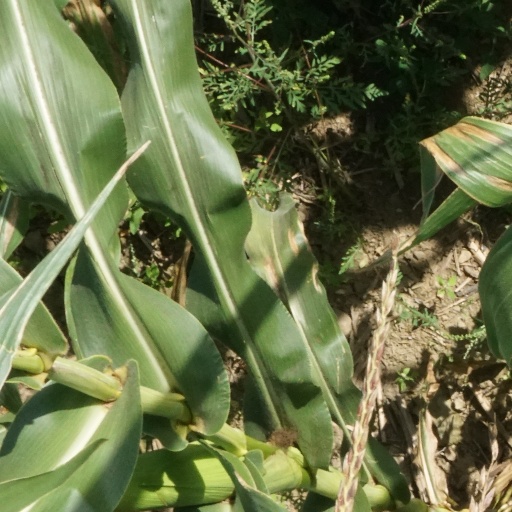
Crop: maize; corn